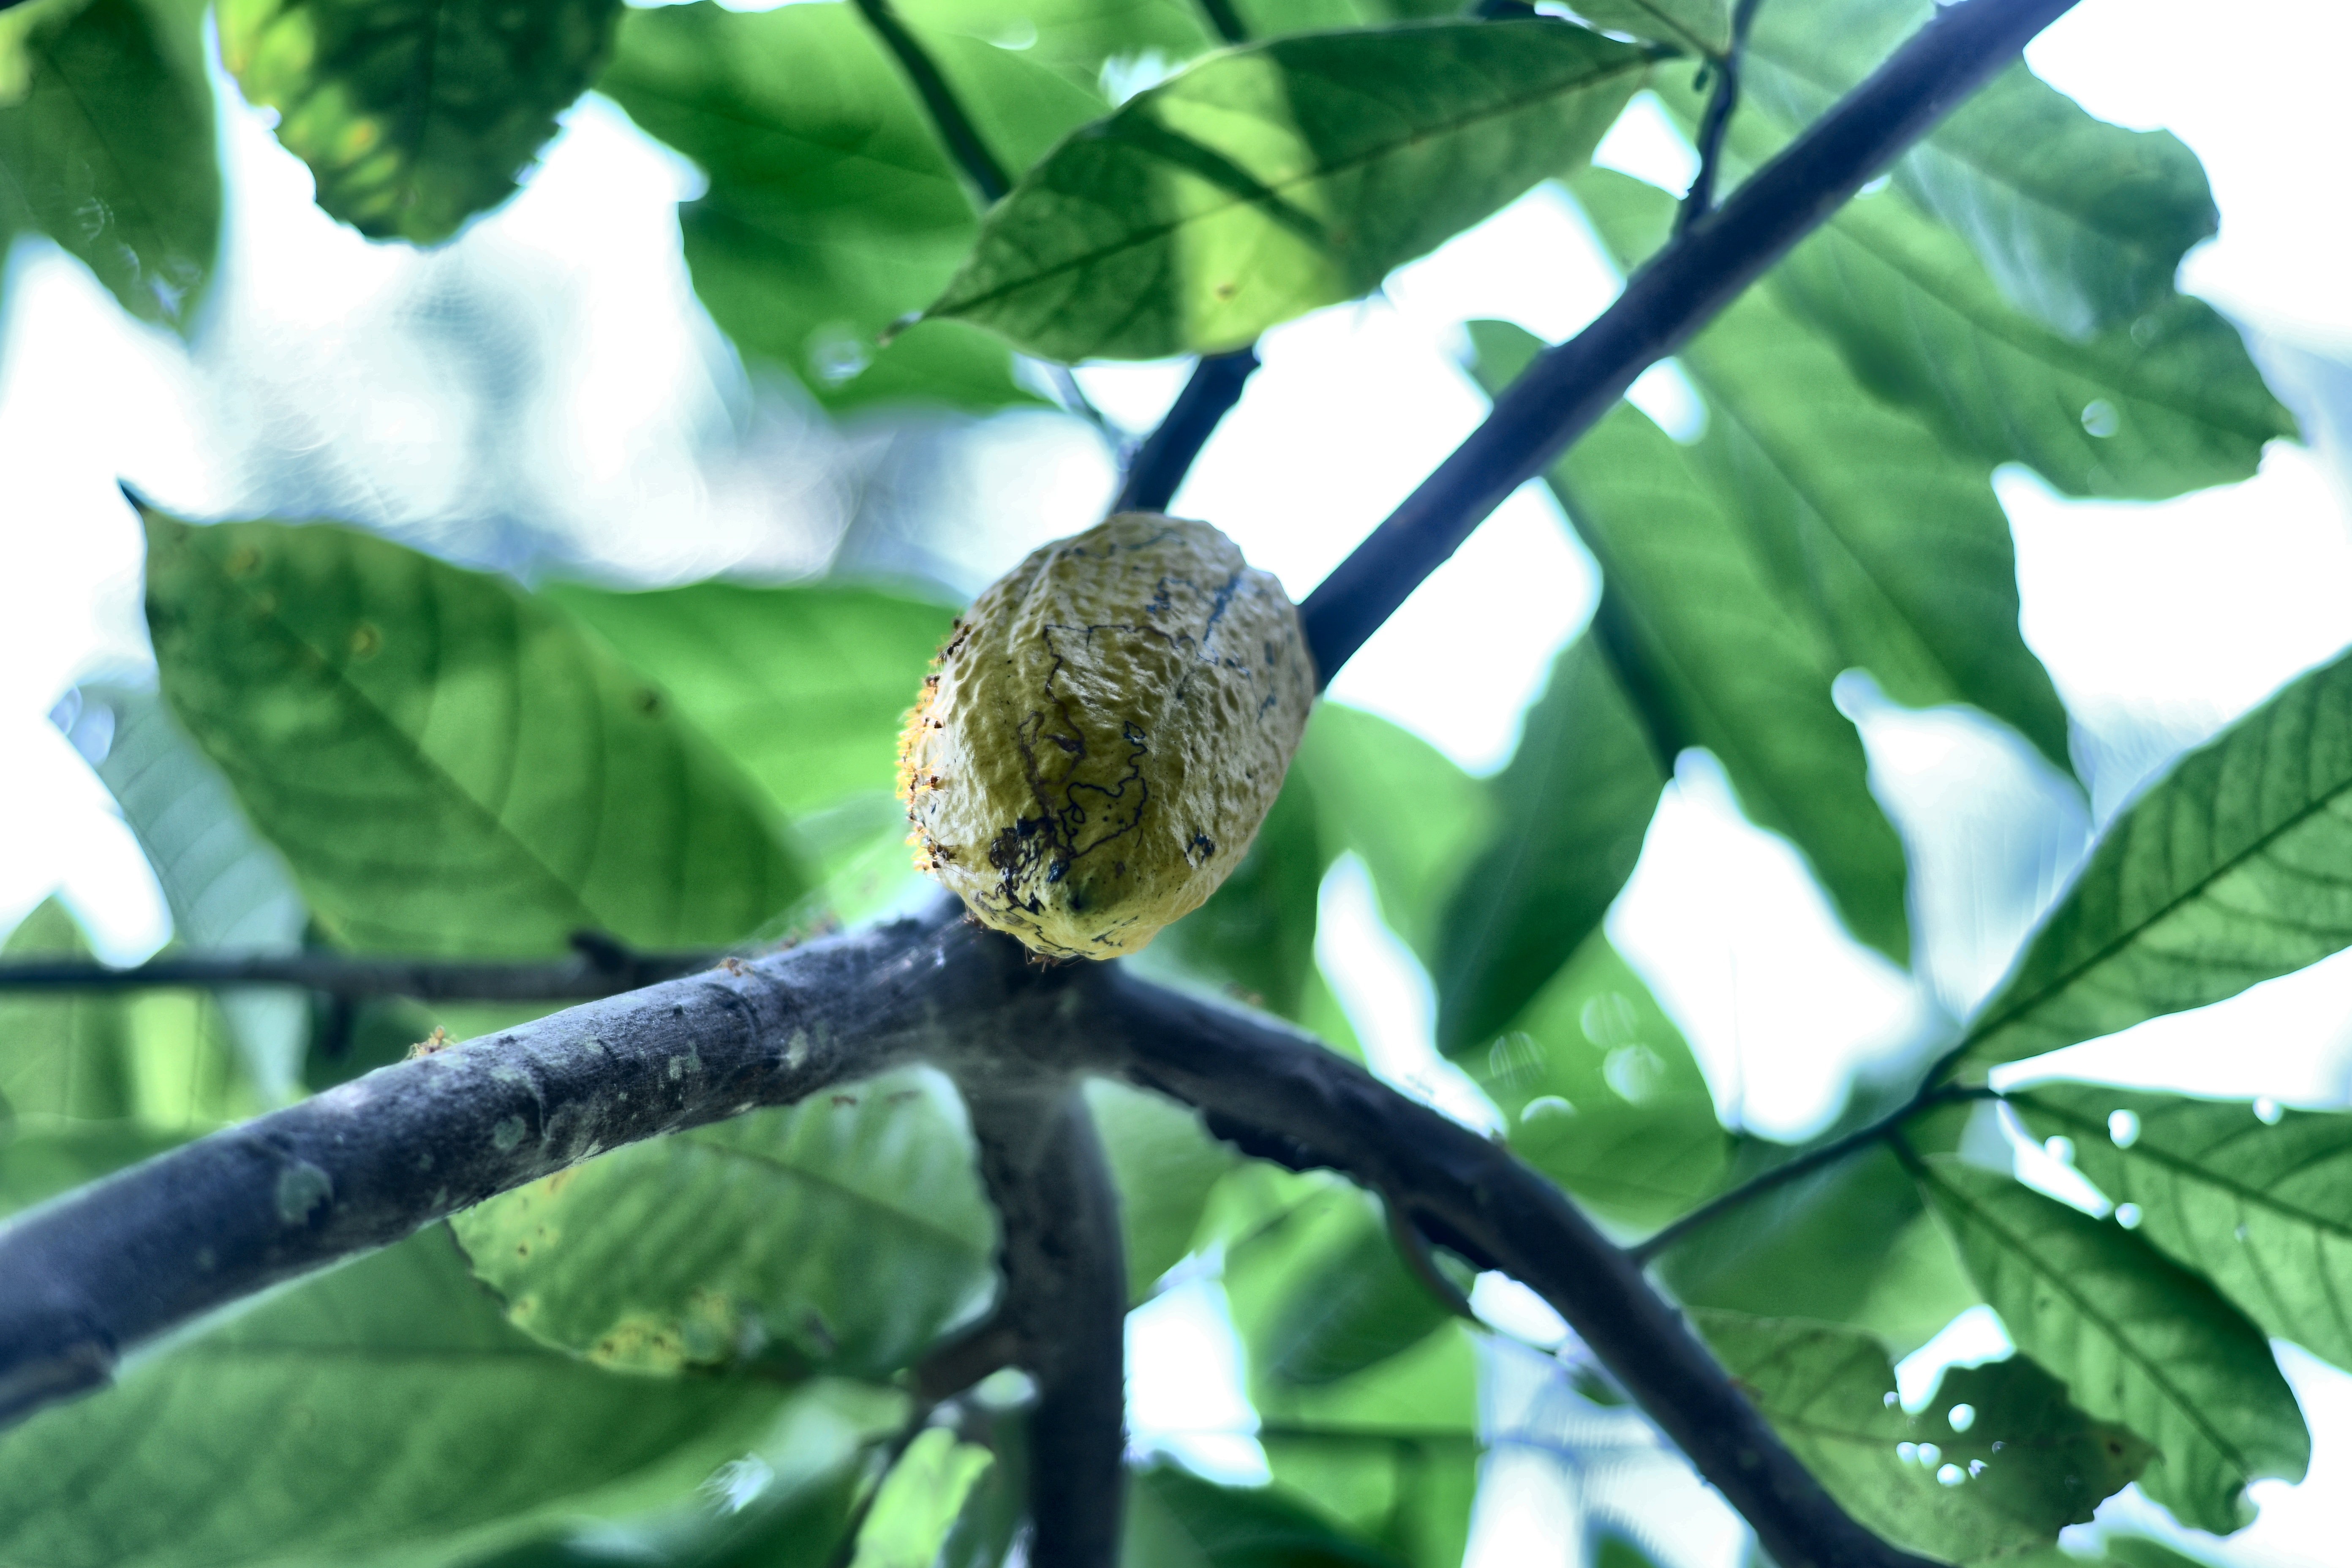
Maturity: mature
Variety: Guiana